Entre tinieblas

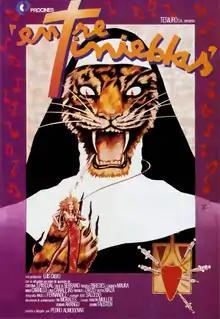
Theatrical release poster by Ivan Zulueta

Dark Habits (Spanish: Entre Tinieblas) is a 1983 Spanish black comedy film written and directed by Pedro Almodóvar and starring Julieta Serrano, Marisa Paredes and Chus Lampreave. The plot follows a cabaret singer who finds refuge in a convent of eccentric nuns, while the film is an exploration of the anachronistic situation of institutionalized religion in contemporary Spanish society.